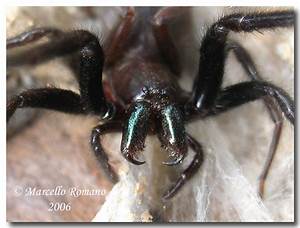
Label: spider